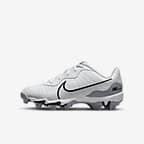
Brand: Nike
Model: Alpha Huarache 4 Keystone